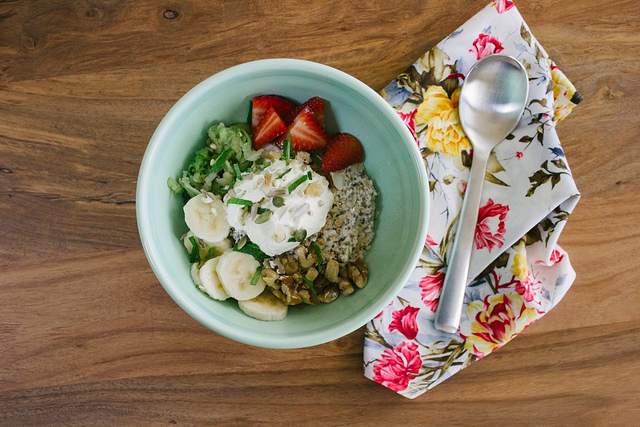
user: Given an image and a question. Answer the question in a short answer. Question: What type of fruit is in the bowl? Short Answer:
assistant: strawberry